Culture of Bosnia and Herzegovina

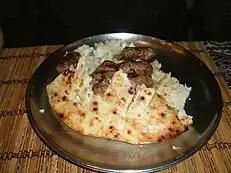
Bosnian ćevapi with onions in a "somun".

Football is the most popular sport in B&H. It dates from 1903 but its popularity grew significantly after World War II. In the pre-independence era Sarajevo (1967 and 1984) and Željezničar (1972) both won the Yugoslavian Championship title. The former Yugoslav national football team included a number of Bosnian players, such as Josip Katalinski, Dušan Bajević, Miroslav Blažević, Ivica Osim, Safet Sušić, and Mirsad Fazlagić.